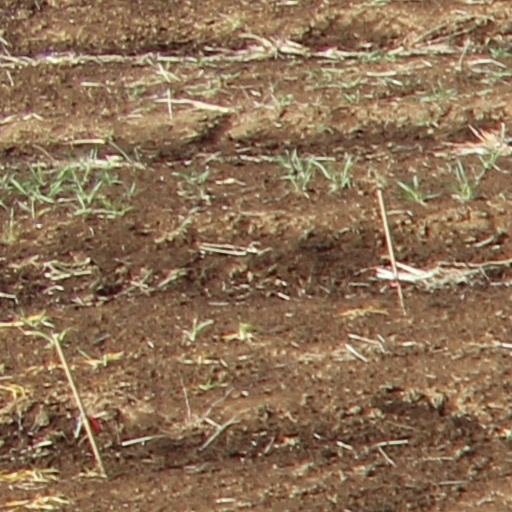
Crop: wheat